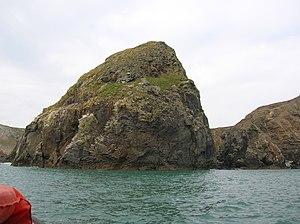
Ynys Gwelltog est une île du pays de Galles, située dans le Pembrokeshire, au sud de l'île de Ramsey. Son point culminant se situe à une altitude de 53 mètres.